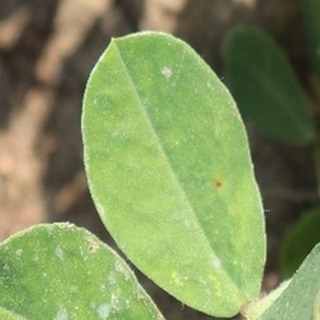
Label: healthy_groundnut